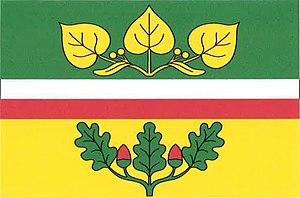
Zeleneč est une commune du district de Prague-Est, dans la région de Bohême-Centrale, en République tchèque. Sa population s'élevait à 3 185 habitants en 2020.